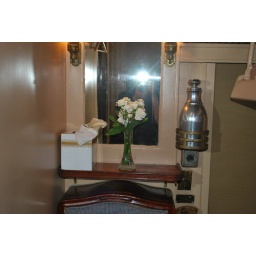
Flowers and &lt;s&gt;some kind of hand-washing device&lt;/s&gt; a water bottle for drinking water in a bedroom.